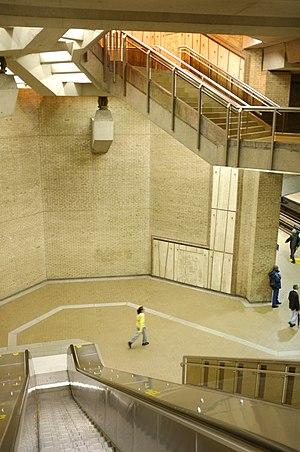
De Castelnau est une station sur la ligne bleue du métro de Montréal. La station est située dans le quartier de Parc-Extension de l'arrondissement Villeray–Saint-Michel–Parc-Extension, à proximité du quartier Villeray et de l'arrondissement de Rosemont-La Petite-Patrie.